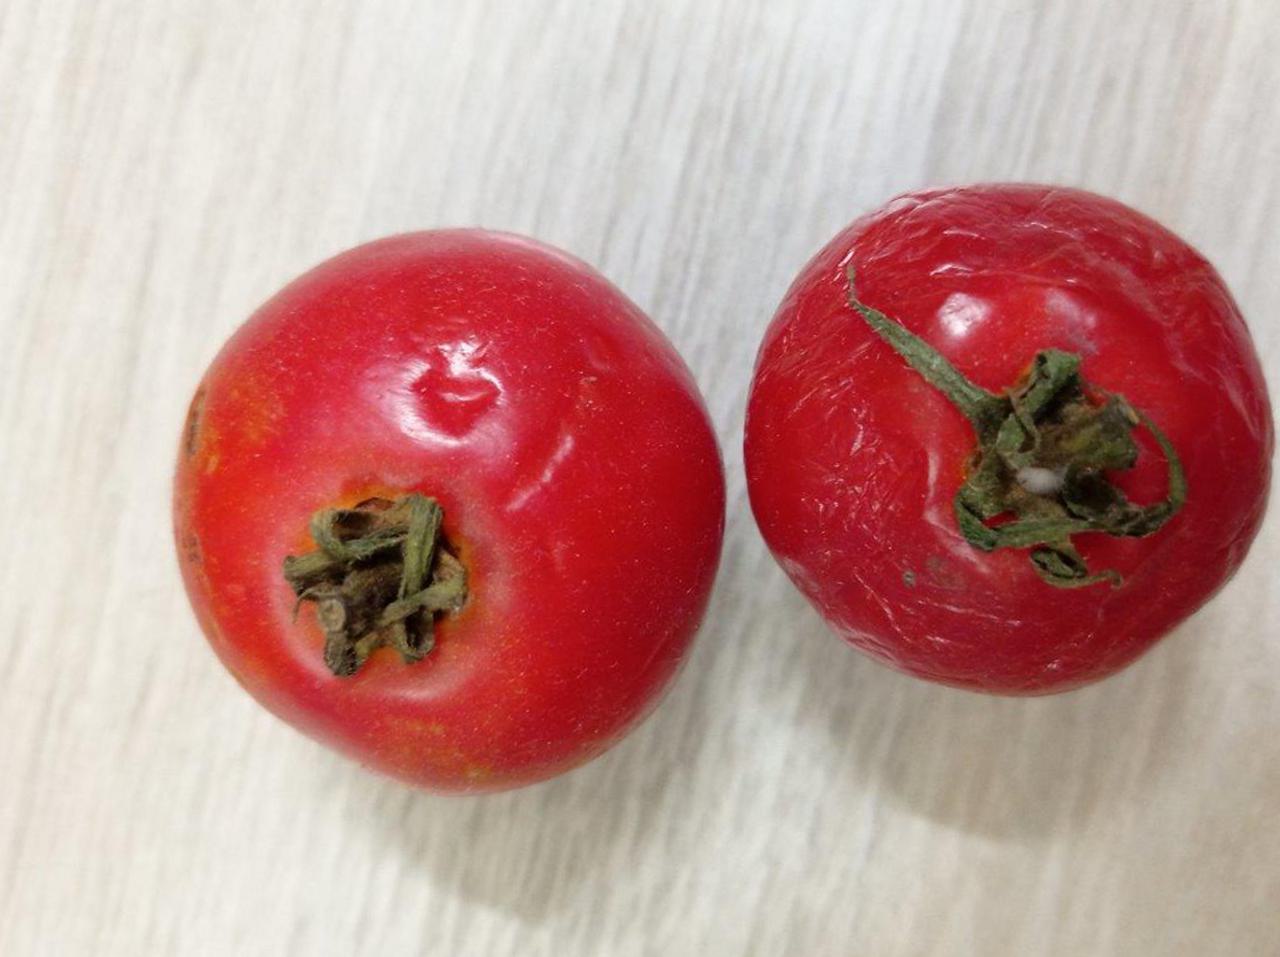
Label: Rotten